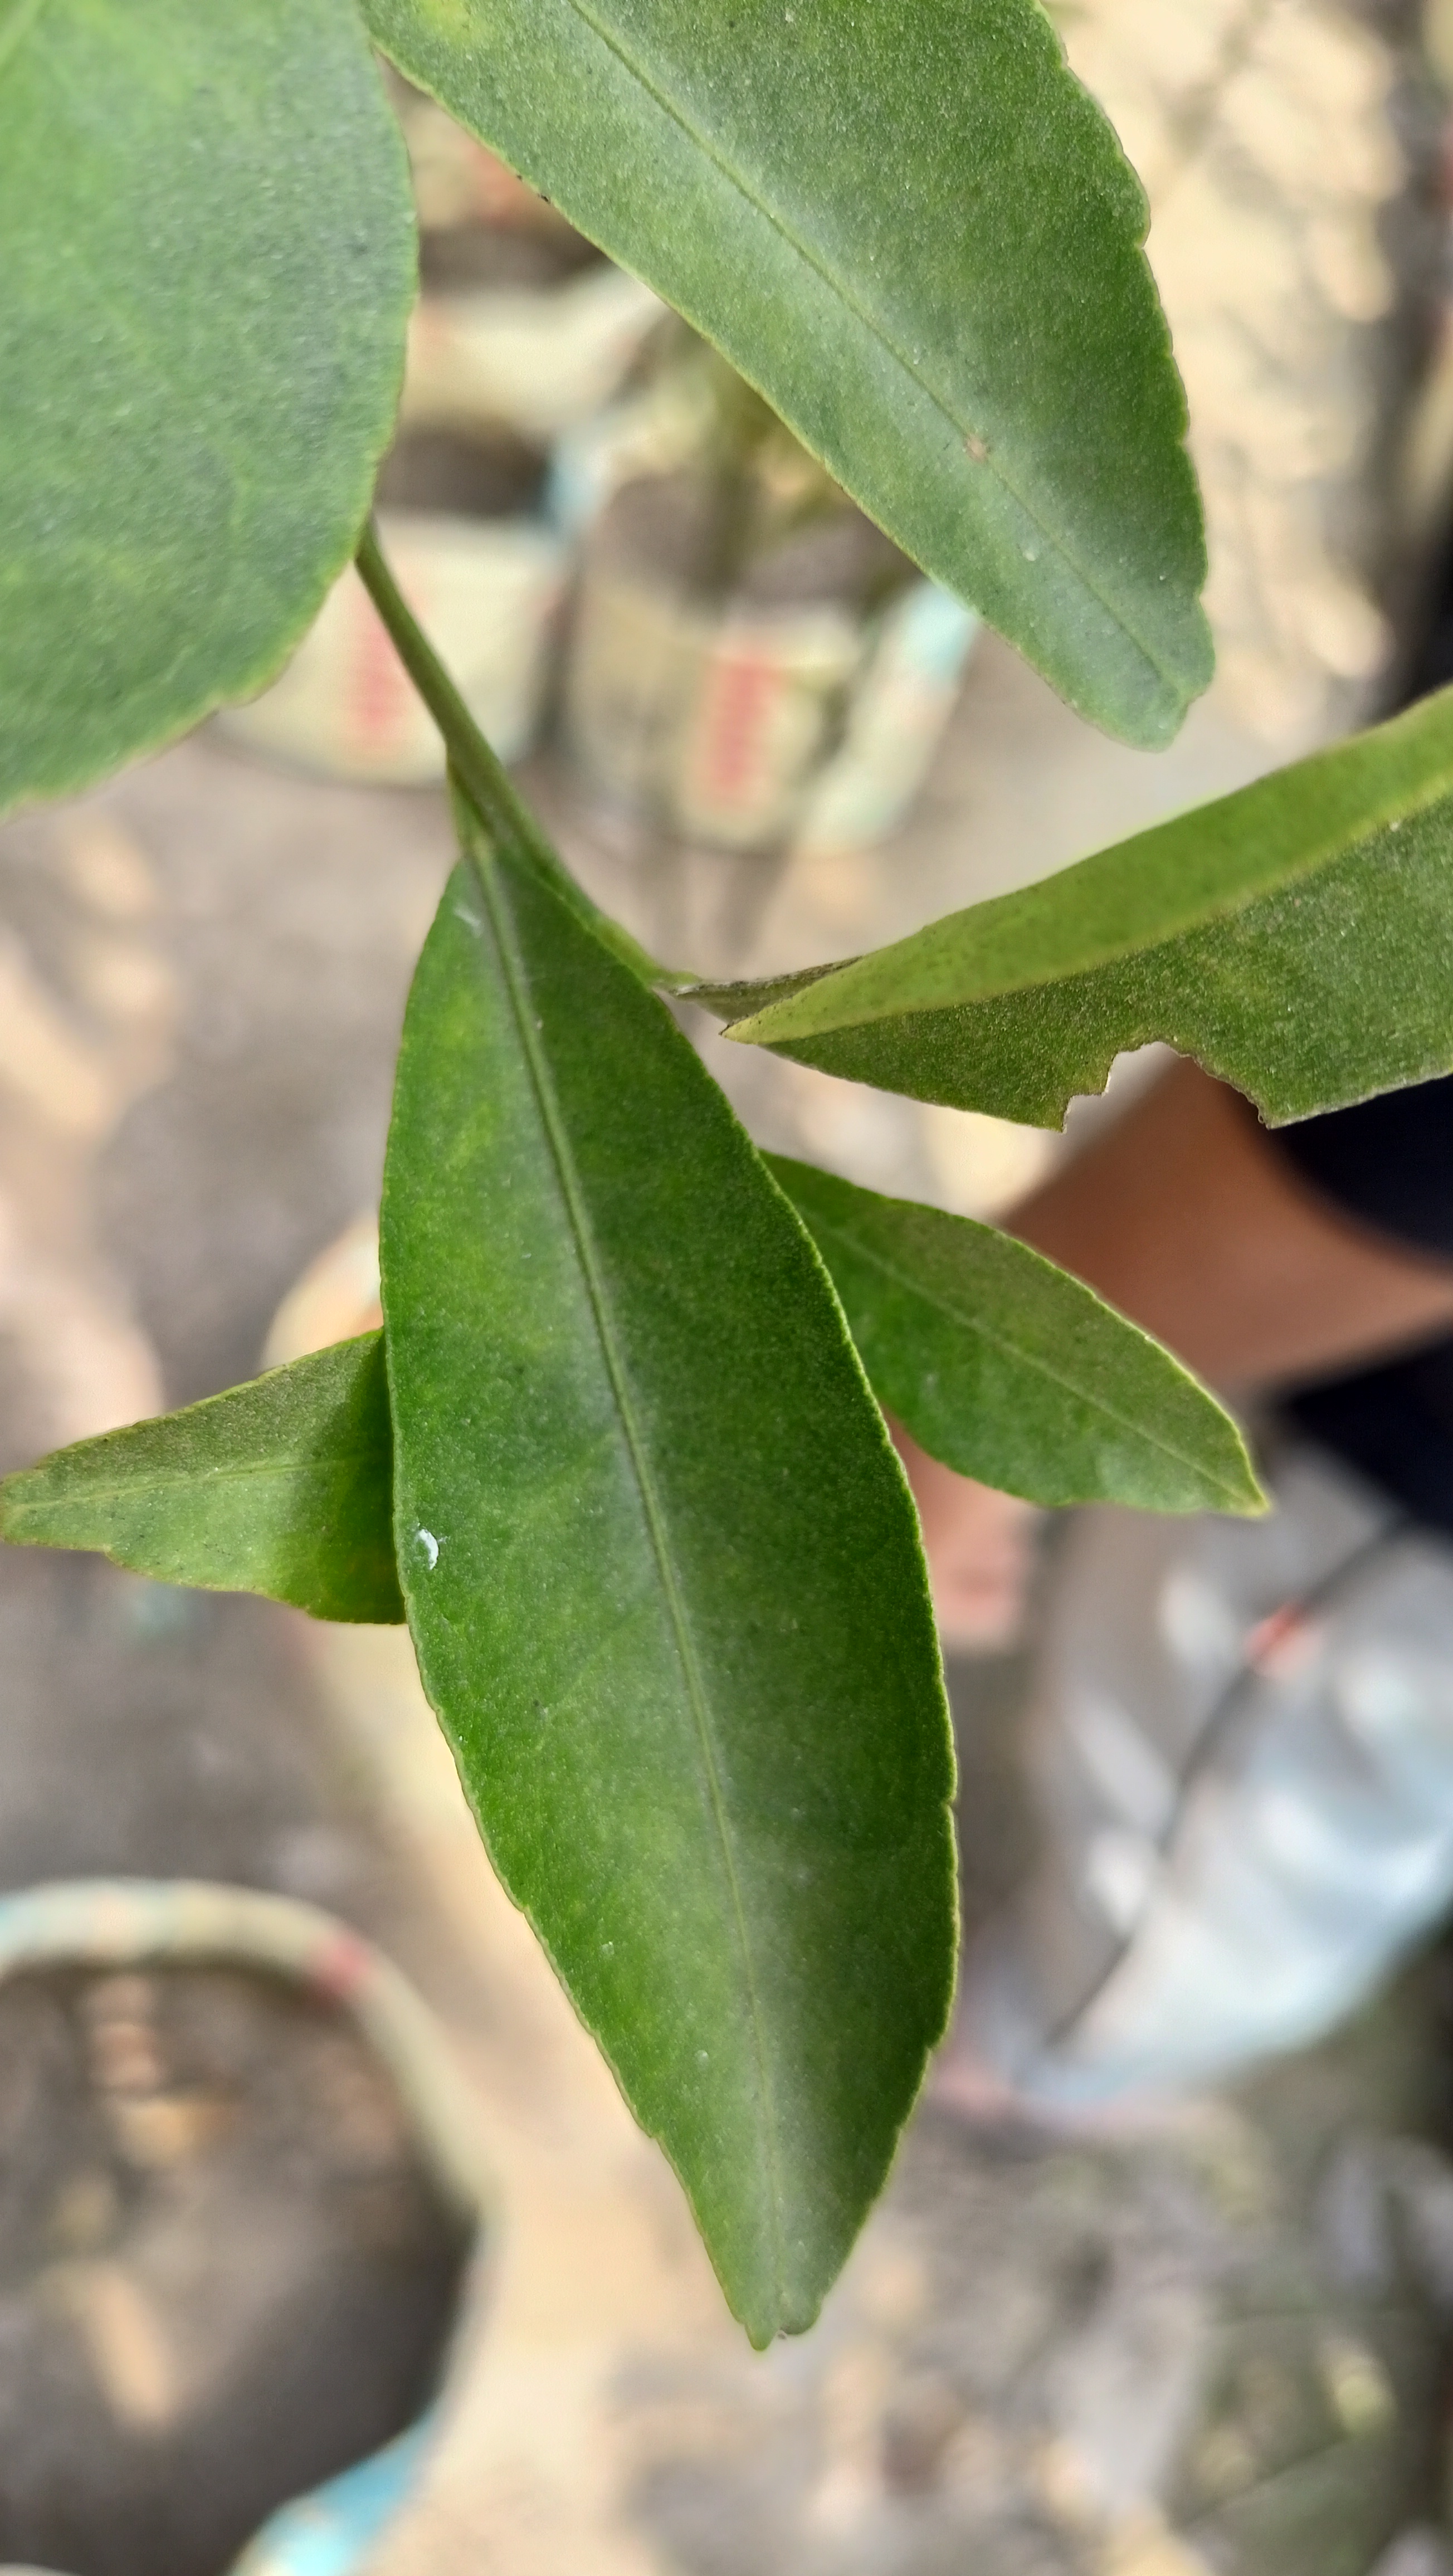
Mandarin leaf variety: Mandaring